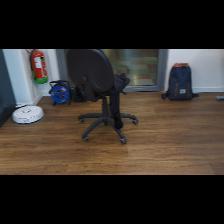
Label: NonHuman